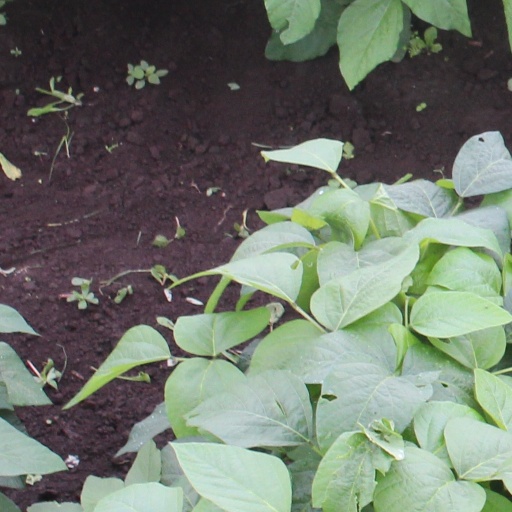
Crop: soybean